343rd Bomb Squadron

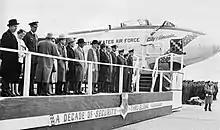
Dedication of first Boeing B-47 at Lincoln AFB

The squadron disposed of its B-29s to storage at Davis–Monthan Air Force Base, Arizona. At Lincoln, the squadron was equipped with new Boeing B-47E Stratojets. it engaged in strategic bombardment training with the B-47 throughout the rest of the 1950s, into the early 1960s. From November 1955 through January 1966, the squadron deployed to RAF Lakenheath as part of Operation Reflex, standing alert at the forward deployment site.